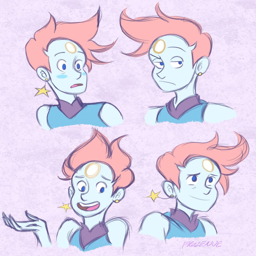
i loved style from the pilot